The Haunting of Villa Diodati

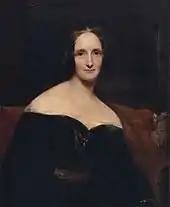
This episode is not the first "Doctor Who" work to feature Mary Shelley, who had been incorporated in the Big Finish audioplays.

A scene in which the Doctor warns her companions to stay away from the Cyberman, was confirmed to allude to Bill Potts, a former companion of the Twelfth Doctor who was cyberconverted during the events of "World Enough and Time".